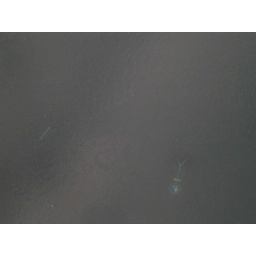
Road sign in the river